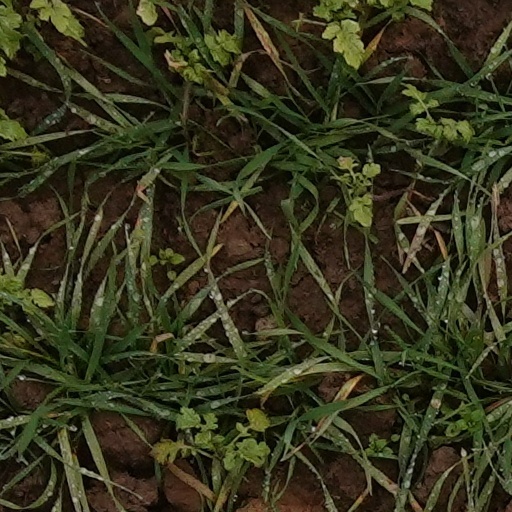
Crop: wheat